Bhai Maharaj Singh

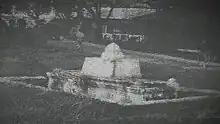
Photograph of the Samadhi of Bhai Maharaj Singh (then referred to as 'Baba Karam Singh') on the grounds of Singapore General Hospital

He was exiled to Singapore in 1850 by the British authorities due to his anti-colonial, revolutionary activities in Punjab. The ship that he was transported on to make the journey to Singapore was the "Muhmed Shah" or "Muhammad Shah". It disembarked from the Port of Calcutta on 15 May 1850. He arrived in Singapore, alongside his closest disciple Khurruck Singh, on 14 June 1850, being the first Indian freedom fighter to be sent there. Other sources claim his date of arrival in Singapore to be 9 July 1850. He was imprisoned in New Jail on Outram Road (also known as 'Outram Prison'), being held in solitary confinement for years. His cell was located on an upper story, with the two windows in the room walled-up, and the verandah was enforced with an impenetrable iron gate. By dimensions, the cell was 14 by 15 feet and as per British admission was: "... further rendered dark, dinghy and absolutely unhealthy" (Secret Consultation Papers, 28th Feb 1851, #52-57).